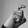
ASL letter: X